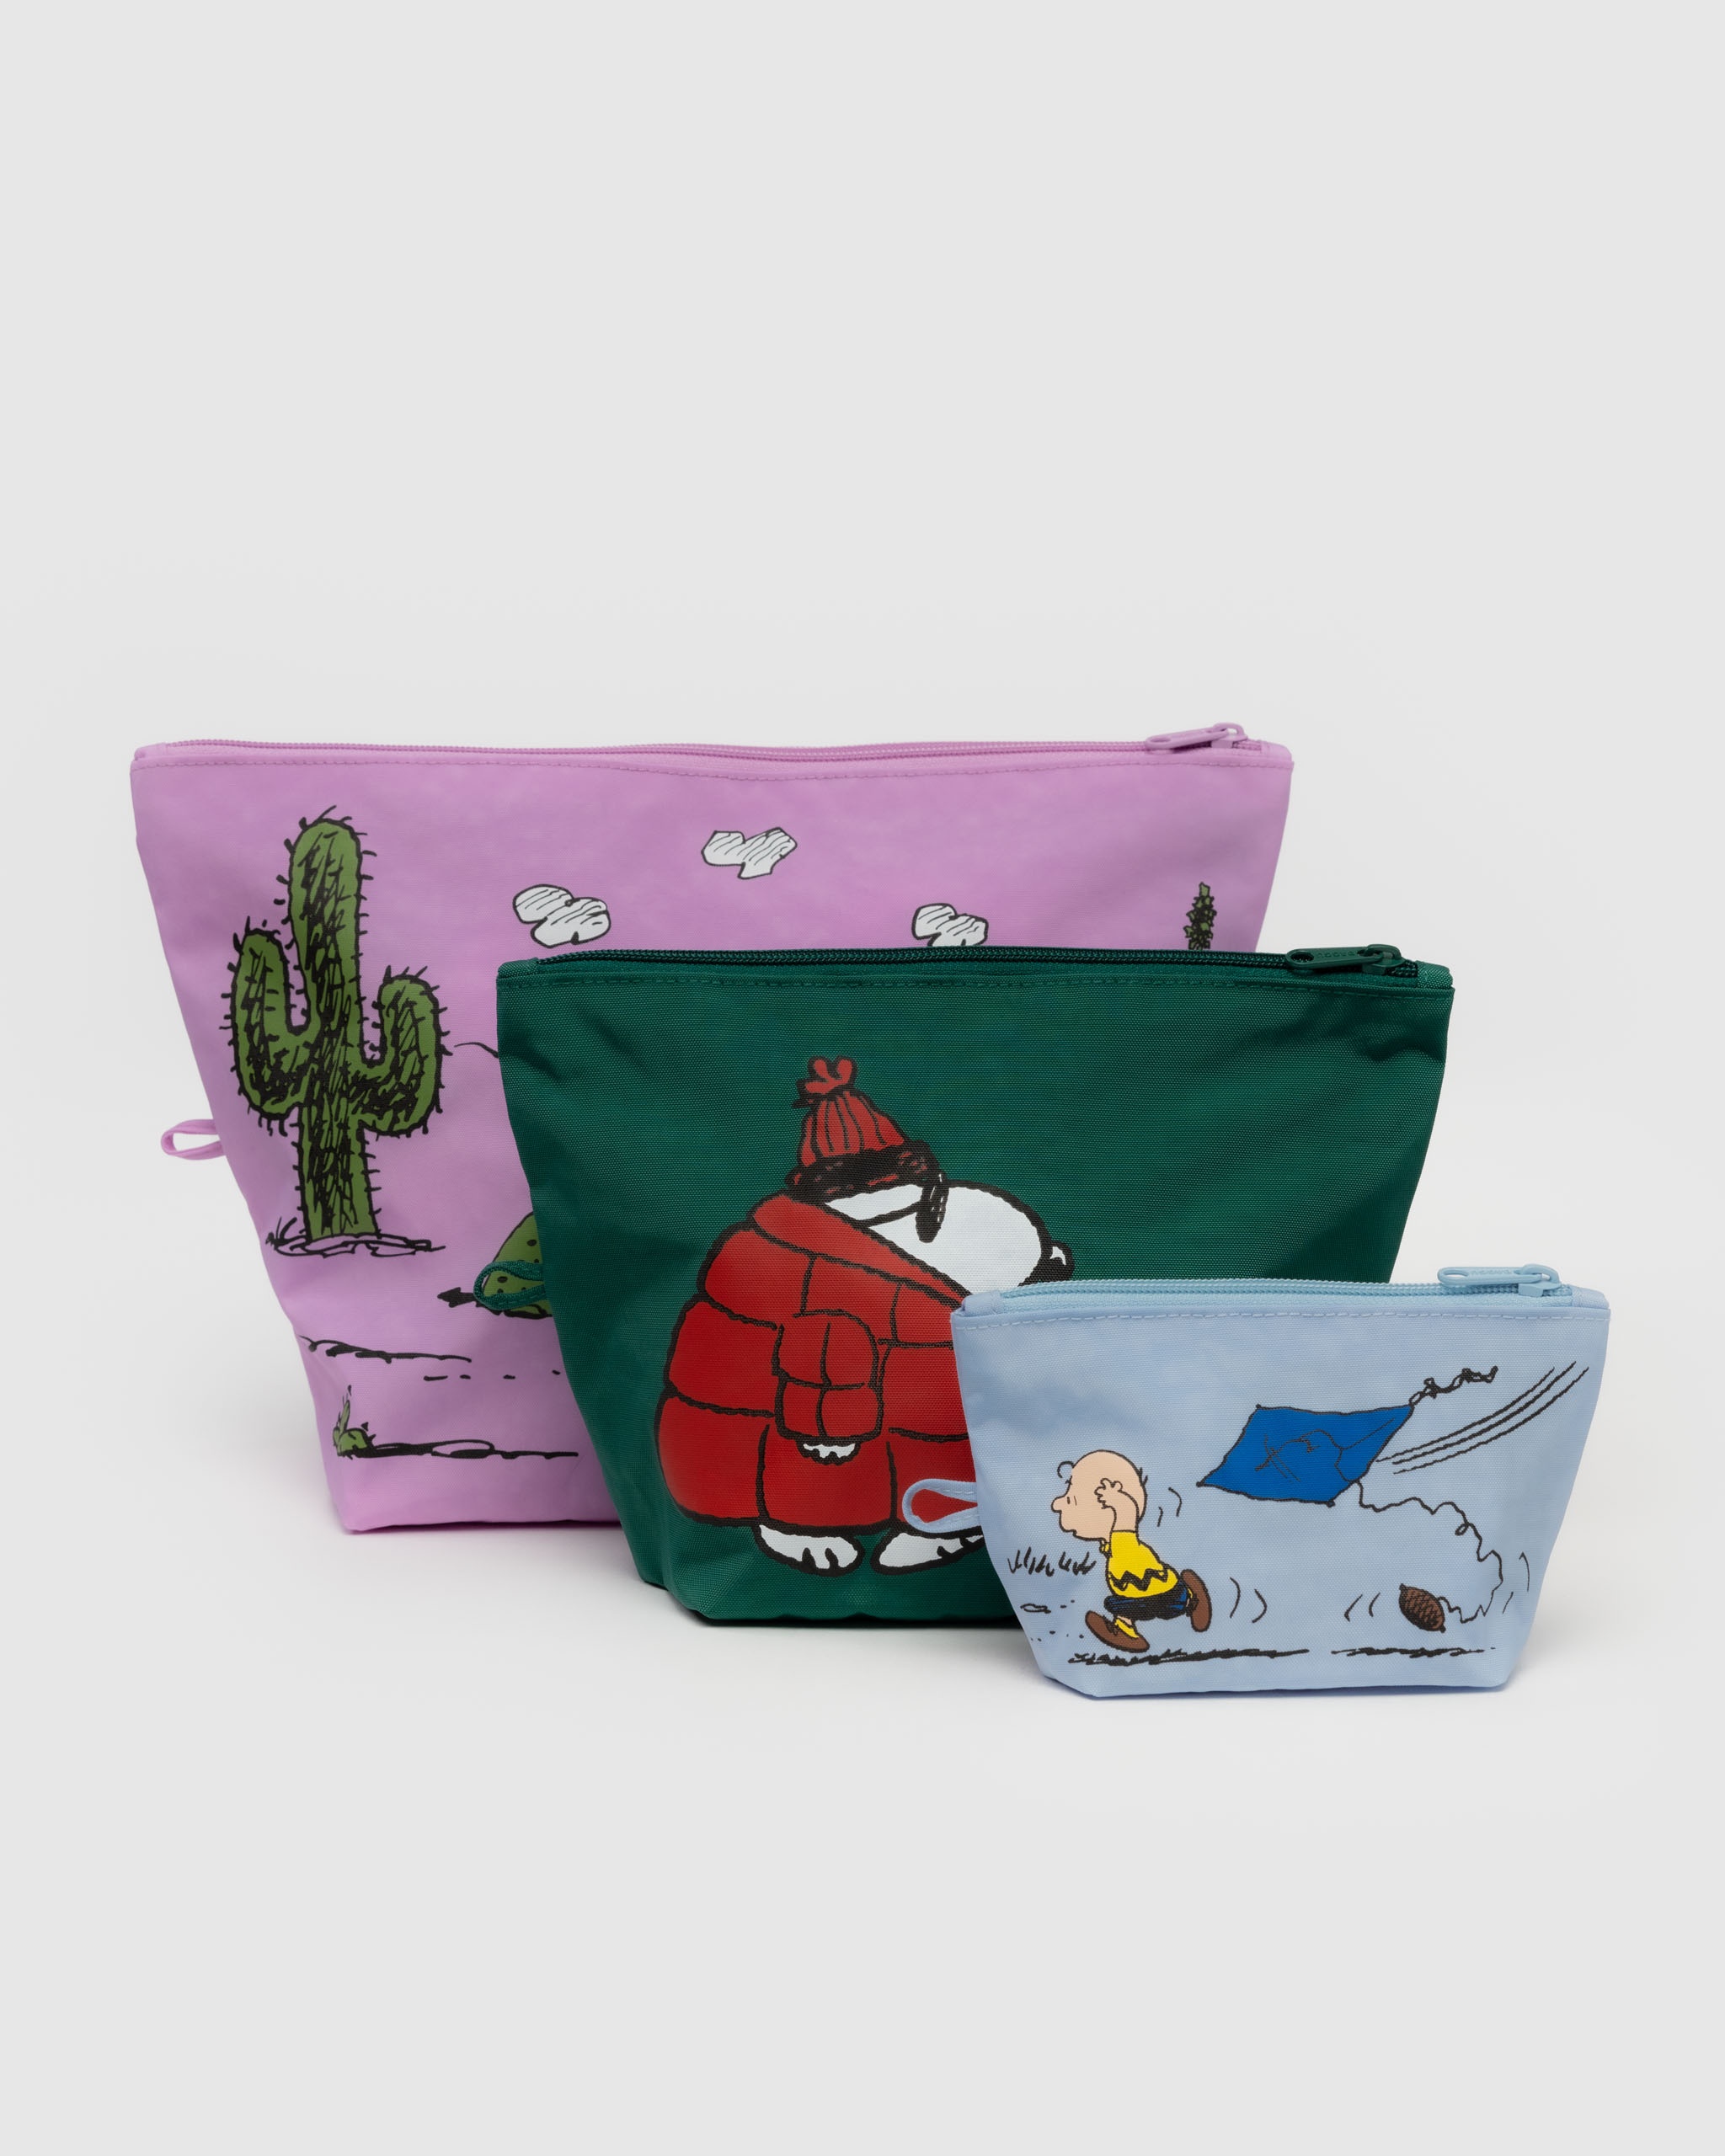
Peanuts Go Pouch Set
The BAGGU Peanuts and Snoopy Go Pouch set is BAGGU's creative take on a vibrant and versatile accessory to keep your essentials neatly packed and organised. The Peanuts Go Pouch Set is a set of three all-purpose zip pouches, made from machine washable recycled heavyweight nylon. The Peanuts Go pouches lay flat when not in use or expand to hold and sort your daily essentials, perfect for organising your smalls at home, overnight trips or longs stays away from home. All of BAGGU's nylon styles are made with recycled nylon filament yarn, produced from pre-consumer waste. This saves scrap material from being landfilled, conserves petroleum resources, and reduces greenhouse gas emissions. A set of three useful pouches featuring BAGGU's Peanuts design.
Brand: BAGGU
Category: Luggage & Bags > Luggage Accessories > Travel Pouches